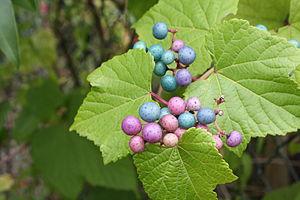
Ampelopsis brevipedunculata Species Ampelopsis brevipedunculata Familia Vitaceae